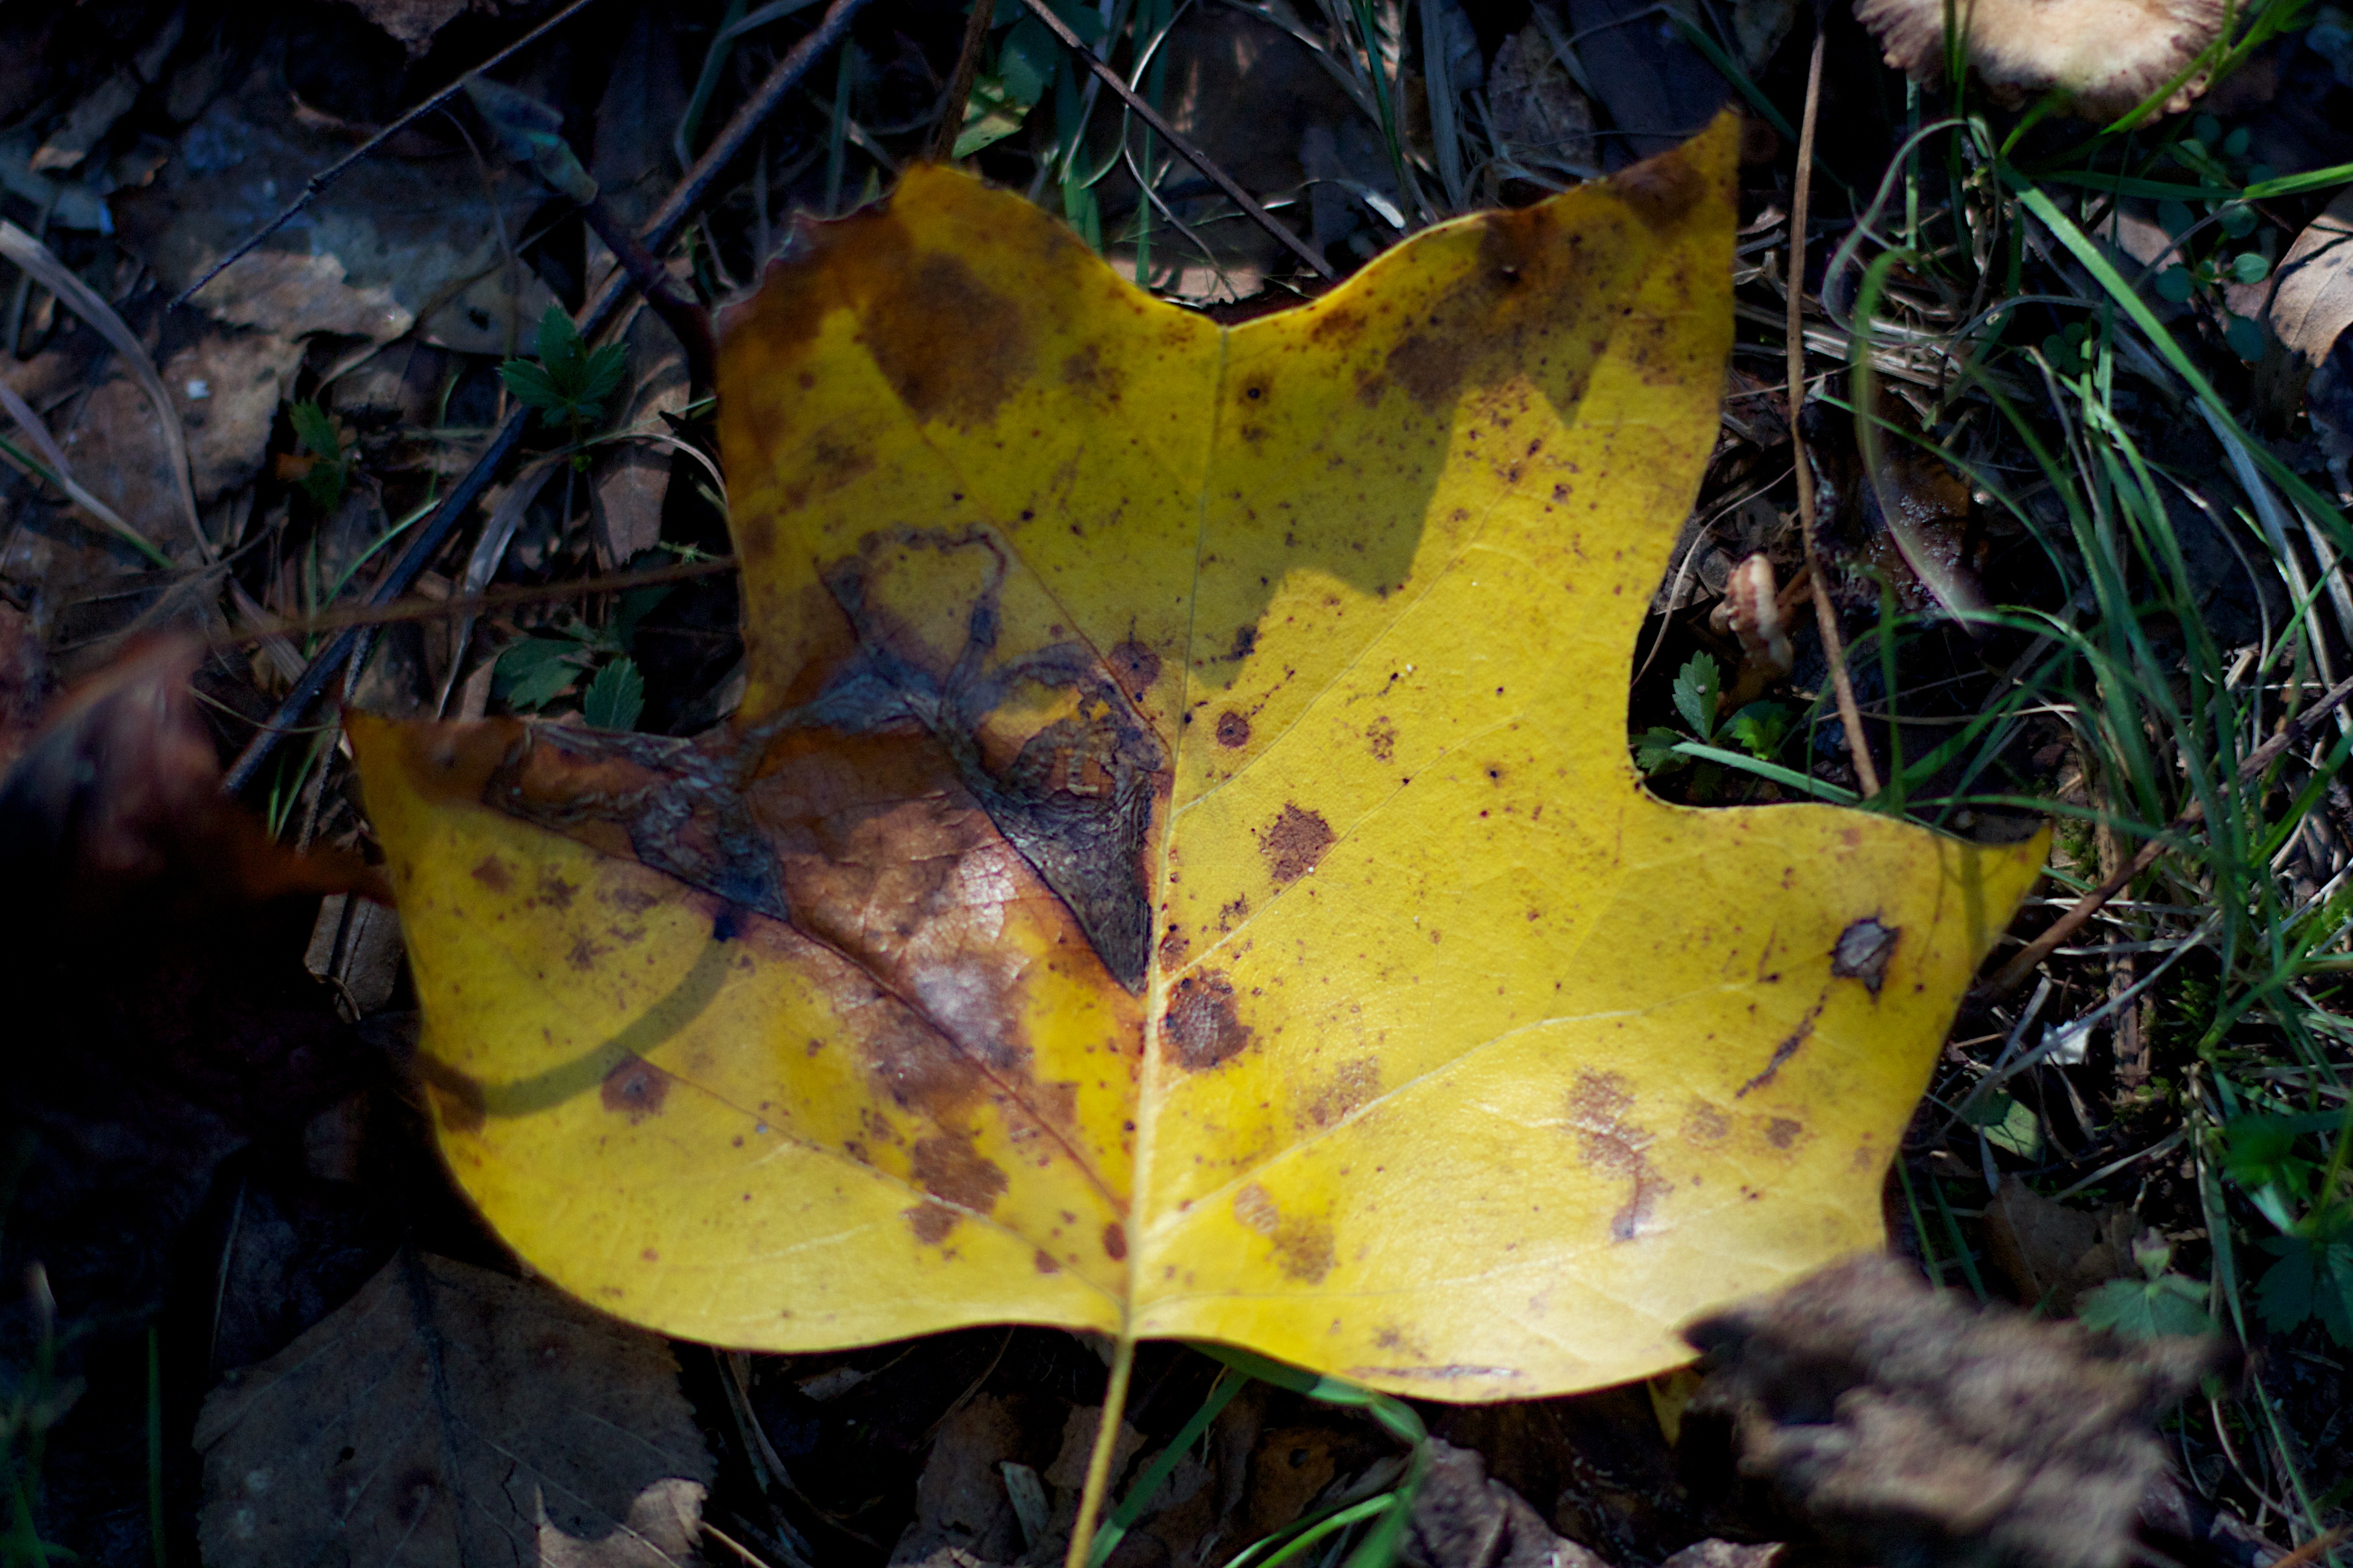
tree, nature, plant, leaf, flower, wildlife, biology, autumn, botany, amphibian, yellow, flora, season, fauna, fungus, odyssey, macro photography, woody plant